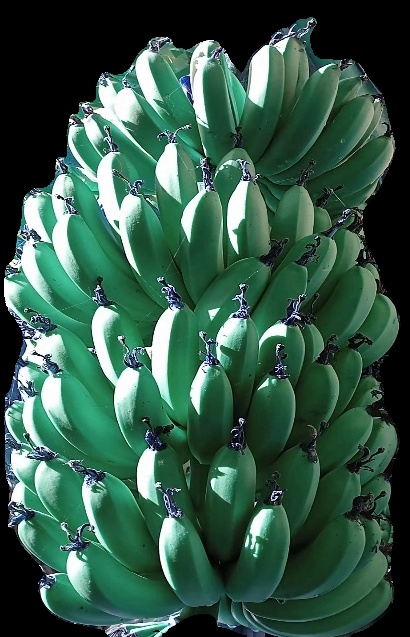
Variety: pachbale
Grade: grade1